Subutai

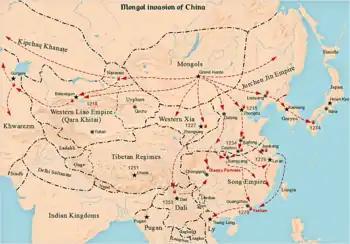
Mongol conquest of Jurchen Jin and other regimes of China

After a humiliating defeat by the resurgent Jin in 1230–1231, Ögedei personally led the main Mongol army against the Jin (in Central China) and appointed Subutai to salvage the situation. Subutai had originally been assigned to conquer the Kipchak Turks in central Russia in 1229, but was hurriedly recalled to China in 1229–1230 after the Mongol general Doqolqu suffered a major defeat. Against Subutai, the Jin generals retreated from Shaanxi and implemented a scorched earth policy to hold the fortified Tongguan Pass and block any access to the Jin stronghold of Henan. They calculated that the scorched earth policies would deny the Mongols the ability to sustain a lengthy siege, and their lines of fortifications and difficult terrain would prevent the Mongols from outmaneuvering them.